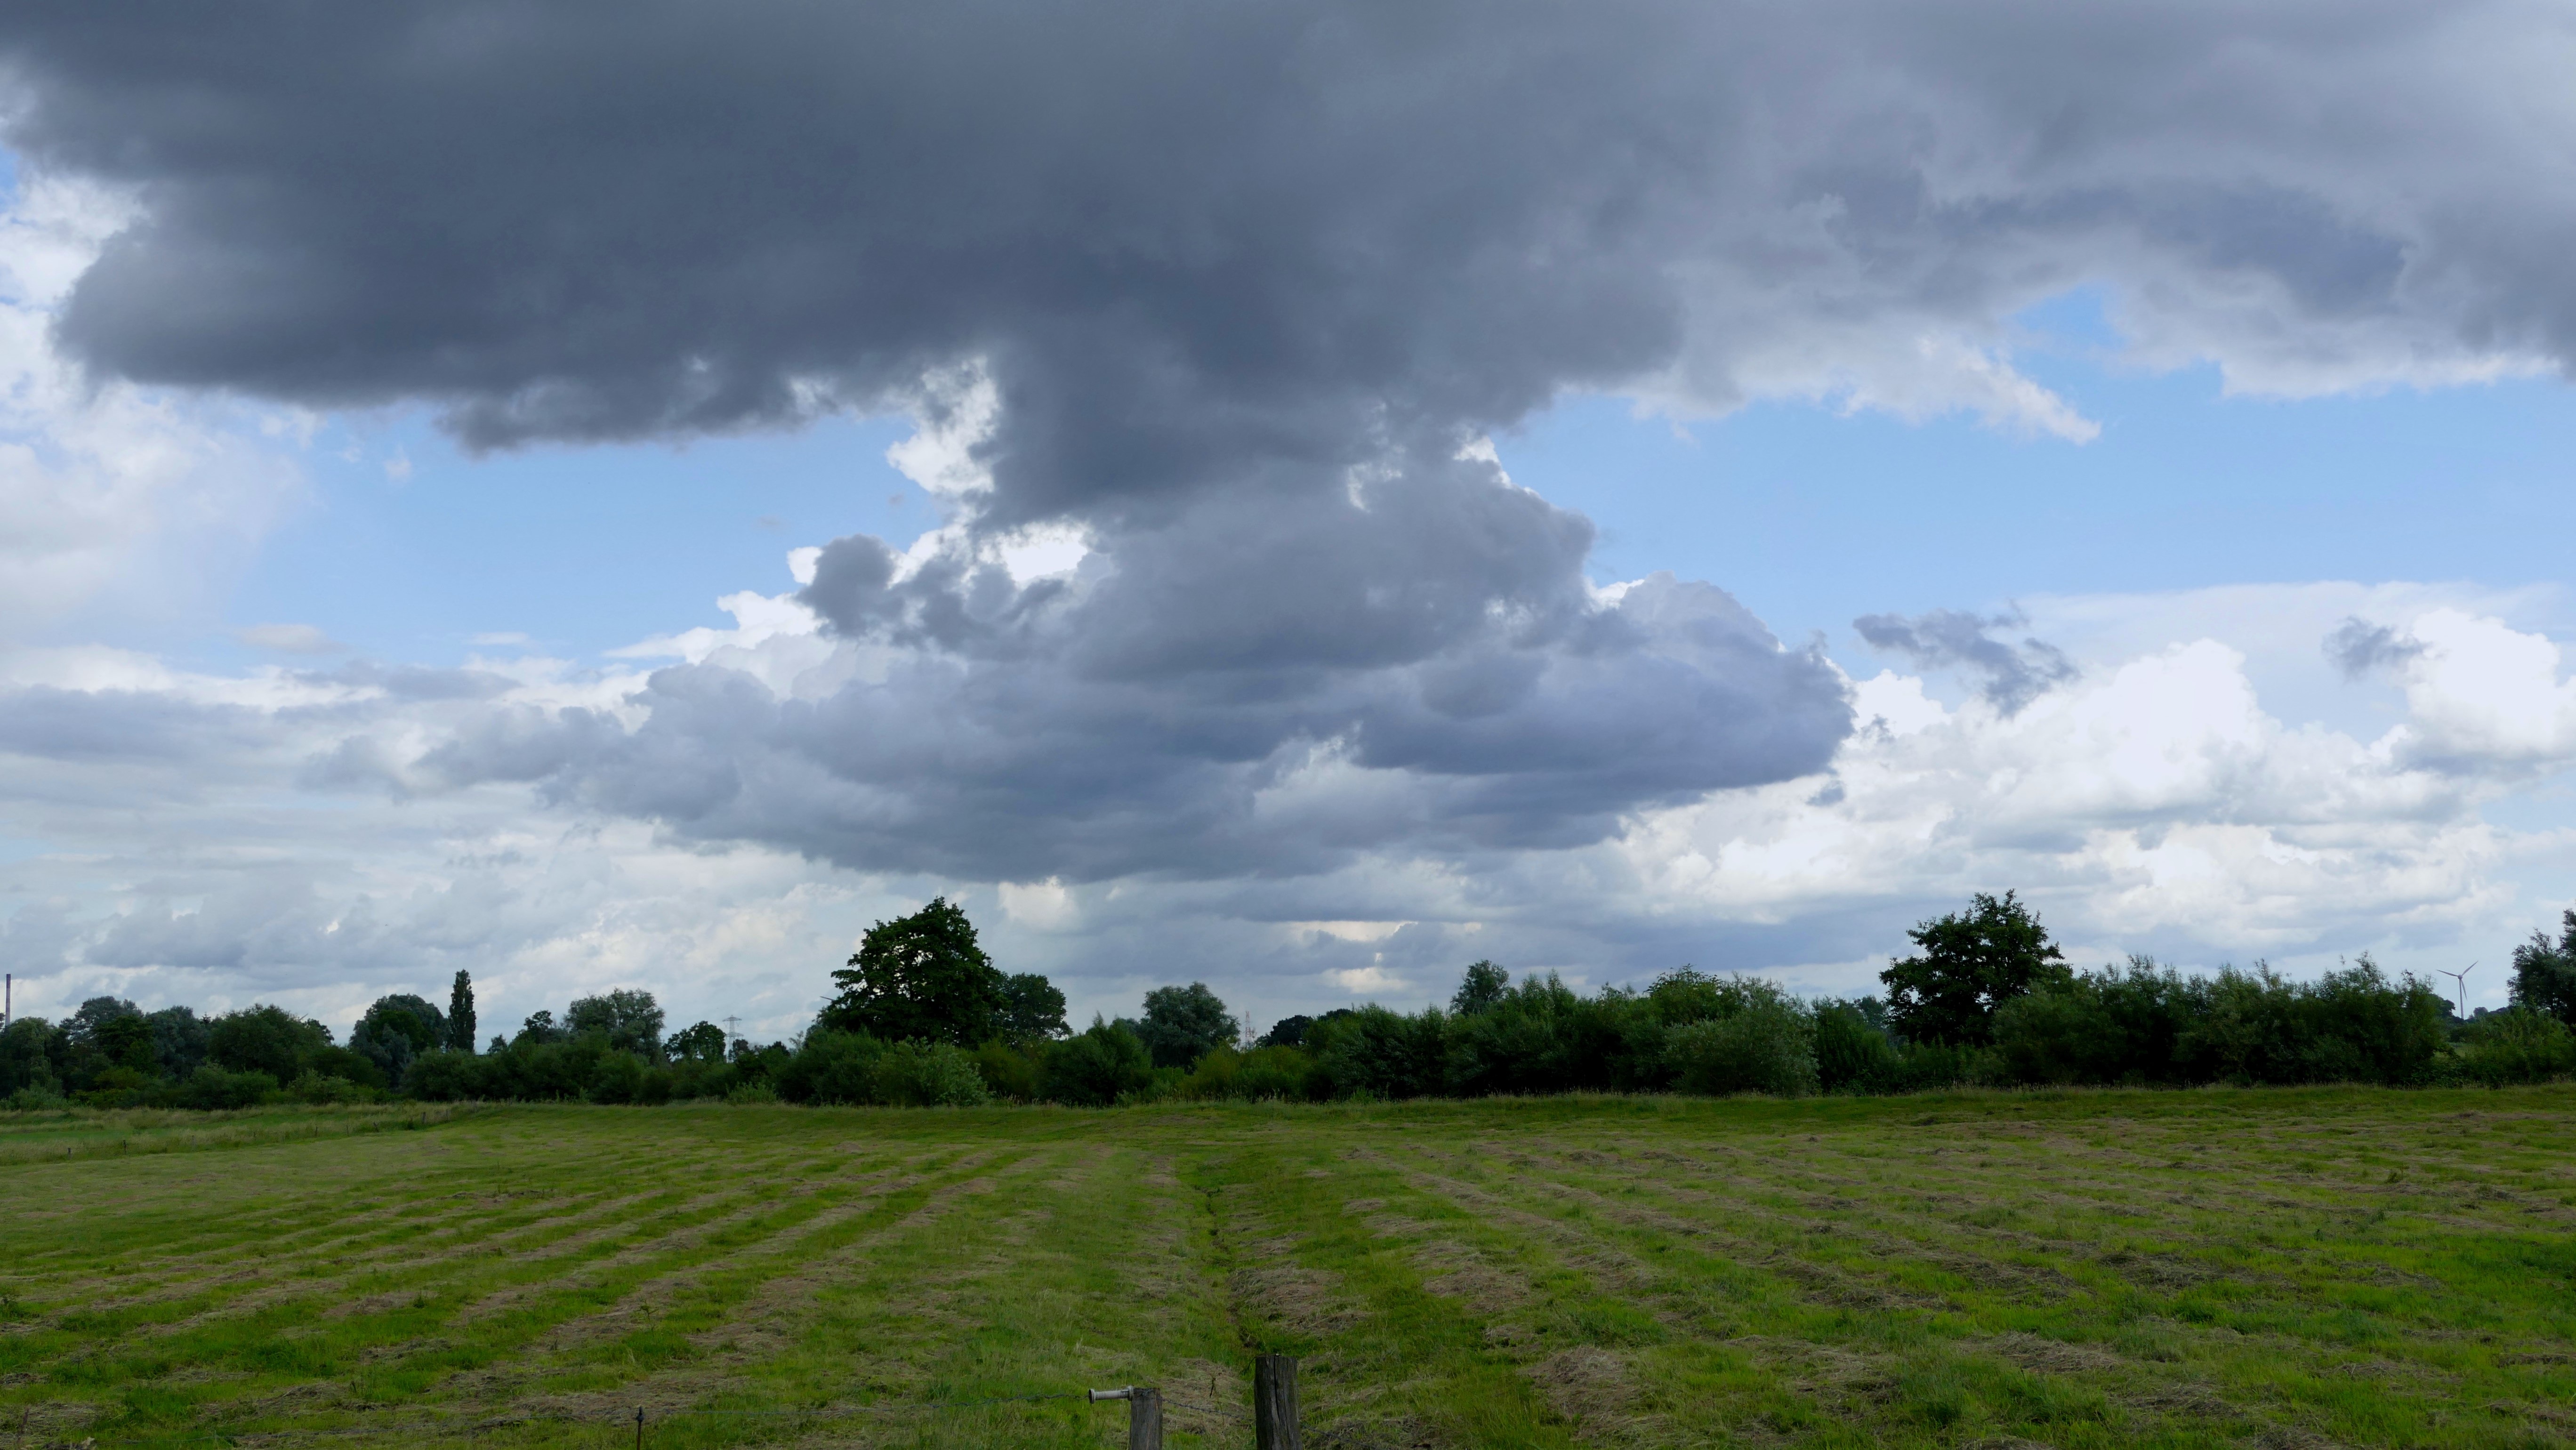
landscape, nature, grass, horizon, cloud, sky, field, meadow, prairie, hill, wind, pasture, weather, storm, cumulus, soil, agriculture, plain, clouds, grassland, plateau, mood, ecosystem, dark clouds, rural area, dark sky, storm clouds, cumulus clouds, meteorological phenomenon